Featherstone Rovers

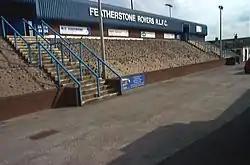

Late 2008 saw a major announcement in the history of Featherstone Rovers, a possible move away from Post Office Road. Featherstone are in a rare situation, that they own an expanse of land around the current stadium. The proposed development would include a supermarket, community sports facilities and a purpose-built 12,000 capacity stadium though this could be reduced to a 6,500 modular design. Should it be needed the capacity can be increased to the required 12,000 if the club bid successfully for 2015 or 2018. Though more recent plans on the website state that the club "see the provision of a 21st century stadium through the enhancement (and movement!) of the existing Post Office Road pitch, development and provision of new stands and integral function and educational suites which will enable us to build on our existing and unique award winning community programmes."